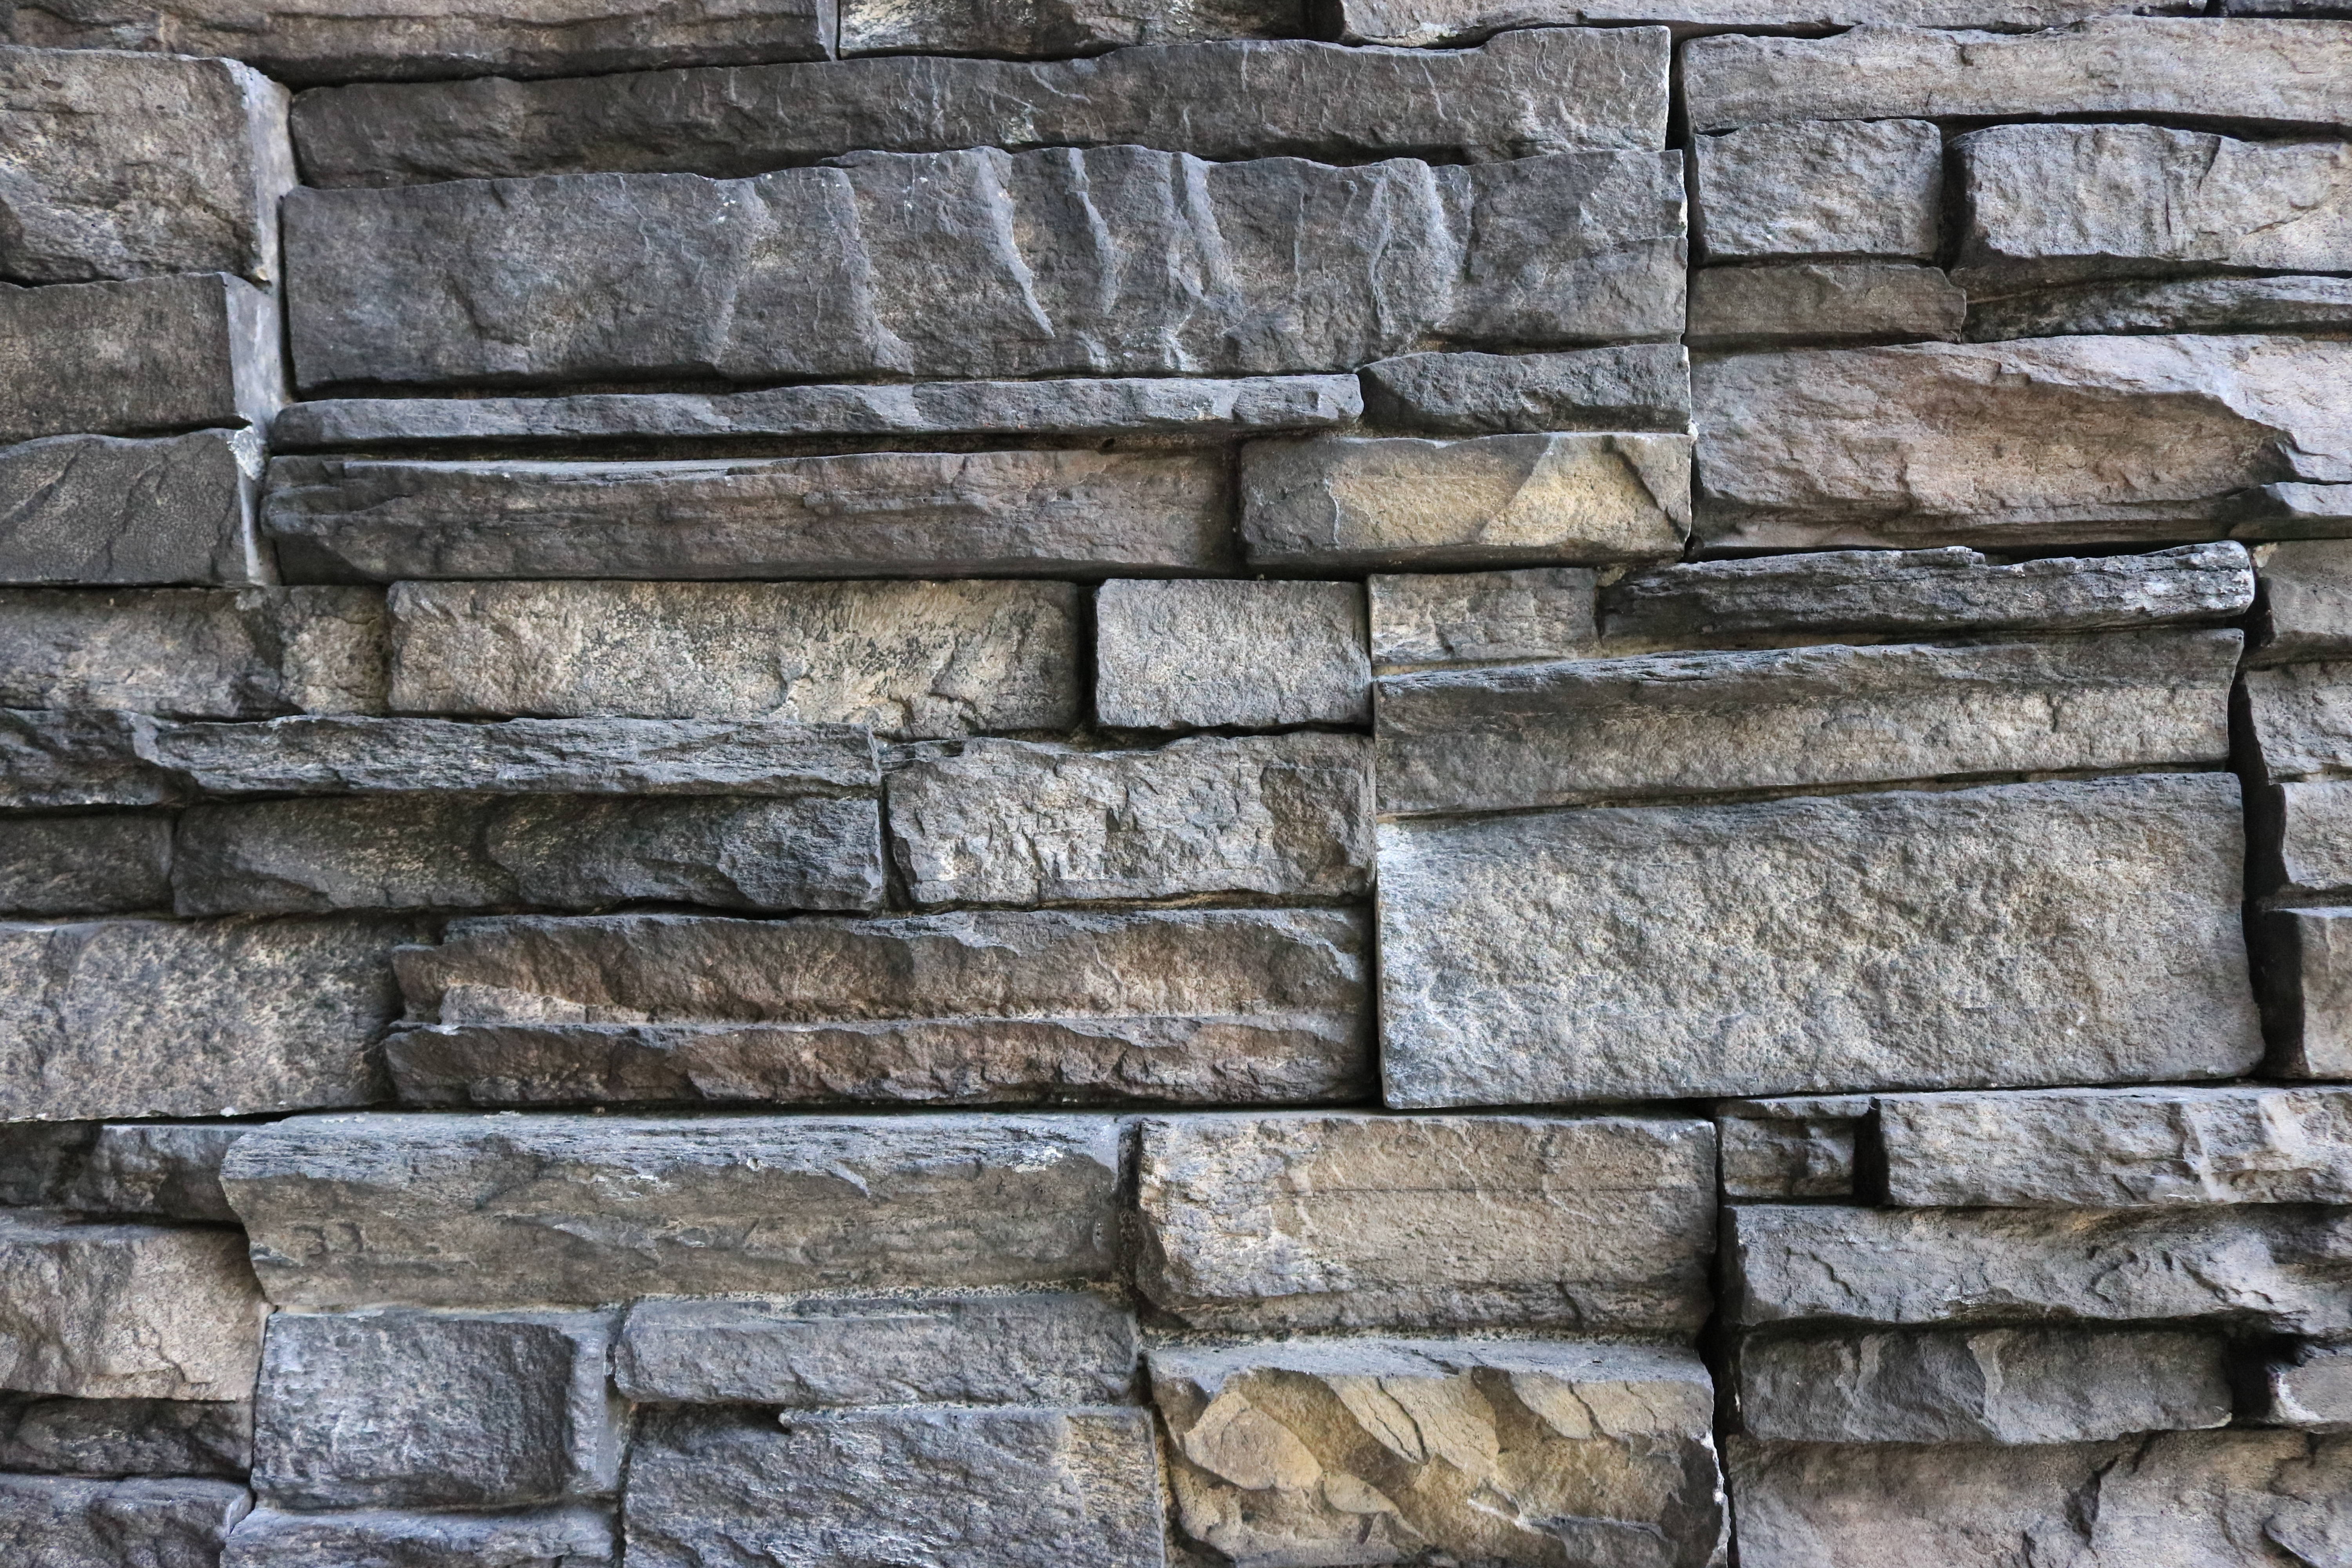
rock, architecture, structure, texture, building, wall, stone, construction, pattern, gray, stone wall, brick, material, concrete, surface, background, design, brickwork, flooring